Gabriel Barcia-Colombo

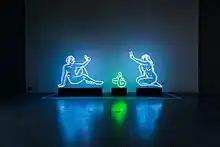
Temptation in Paradise (Pink)

In 2015, Gabriel created video art project entitled “New York Minute” for the Fulton Center. The project featured 52 portraits of New Yorkers doing everyday activities in super-slow motion. The project was honored by the non-profit organization Americans for the Arts.